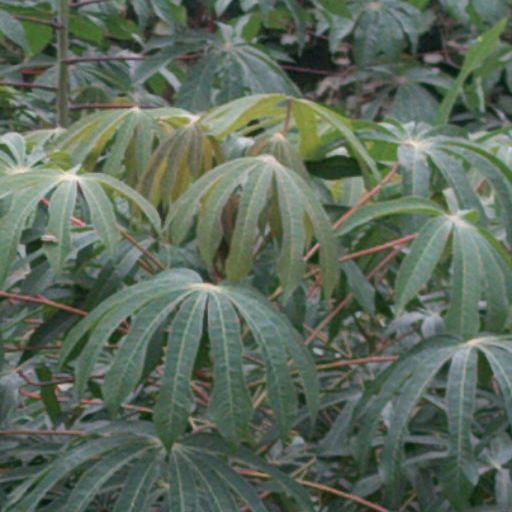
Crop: cassava